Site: saxony
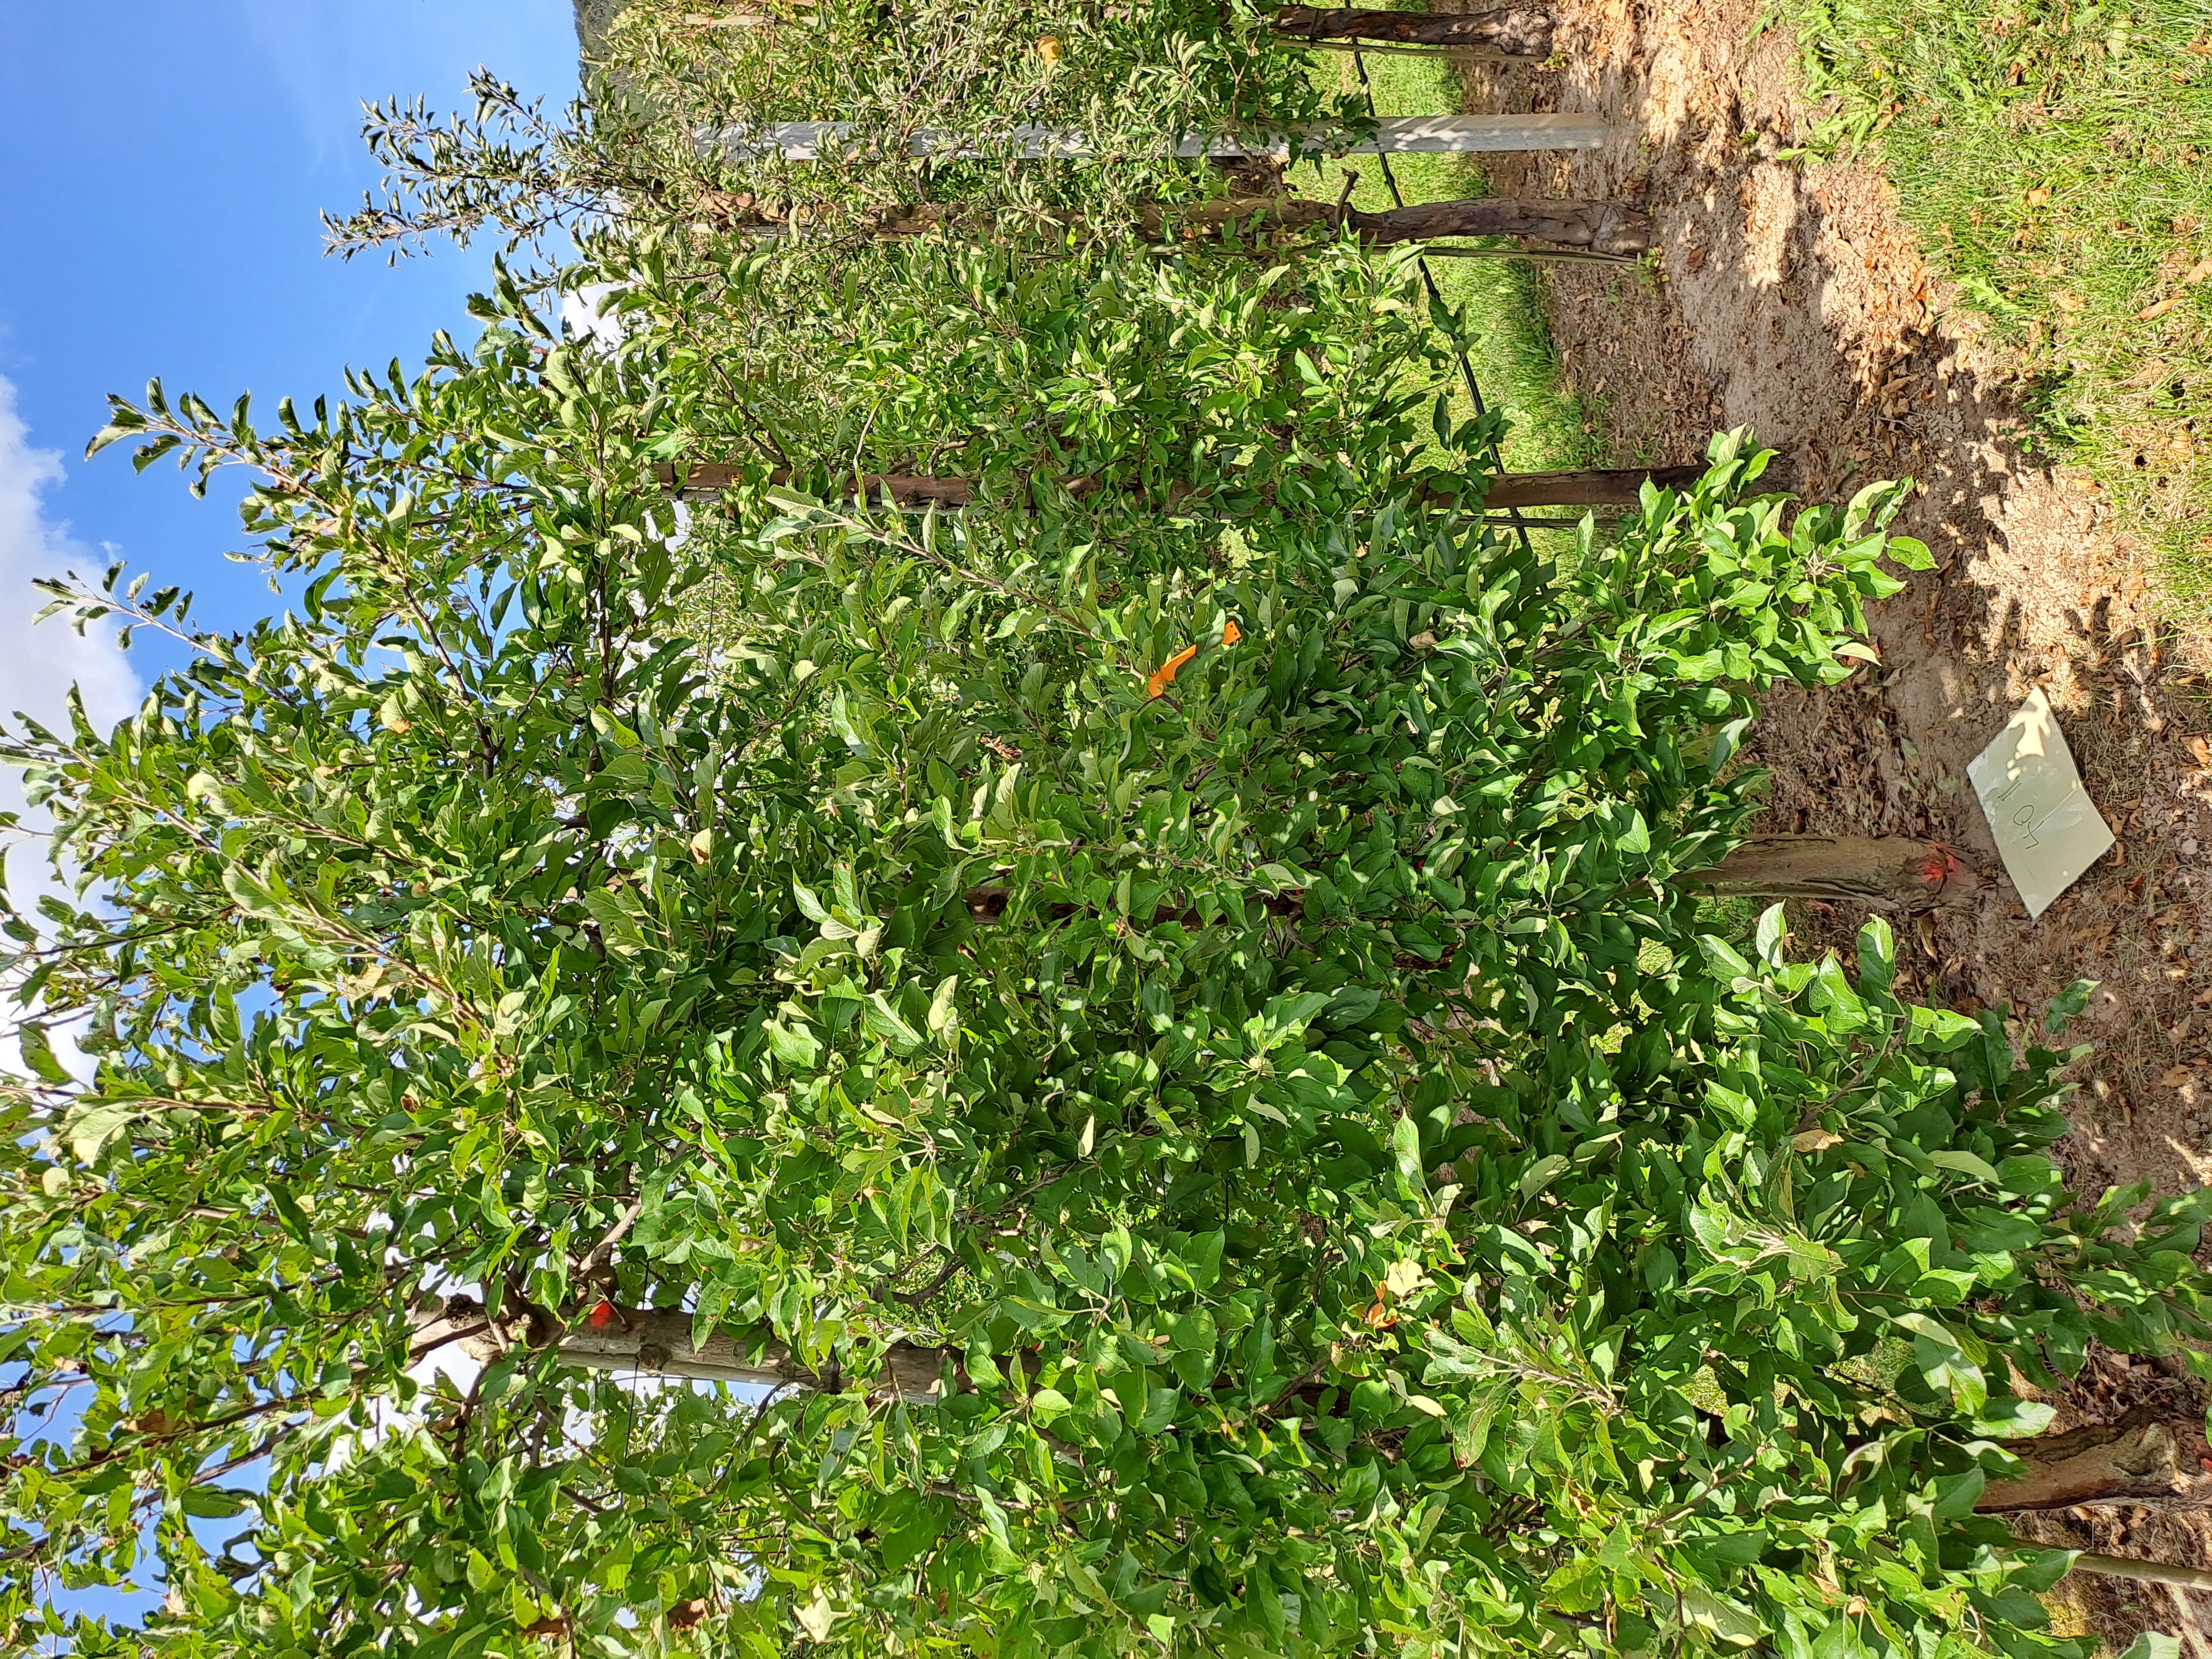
Growth stage (BBCH 85): Maturity of fruit and seed